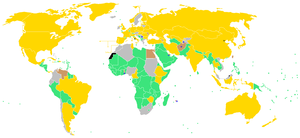
Le tableau des médailles des Jeux olympiques d'été de 2008 donne le classement, selon le nombre de médailles gagnées par leurs athlètes, des pays participant aux Jeux olympiques de 2008, tenus à Pékin du 8 au 24 août 2008.